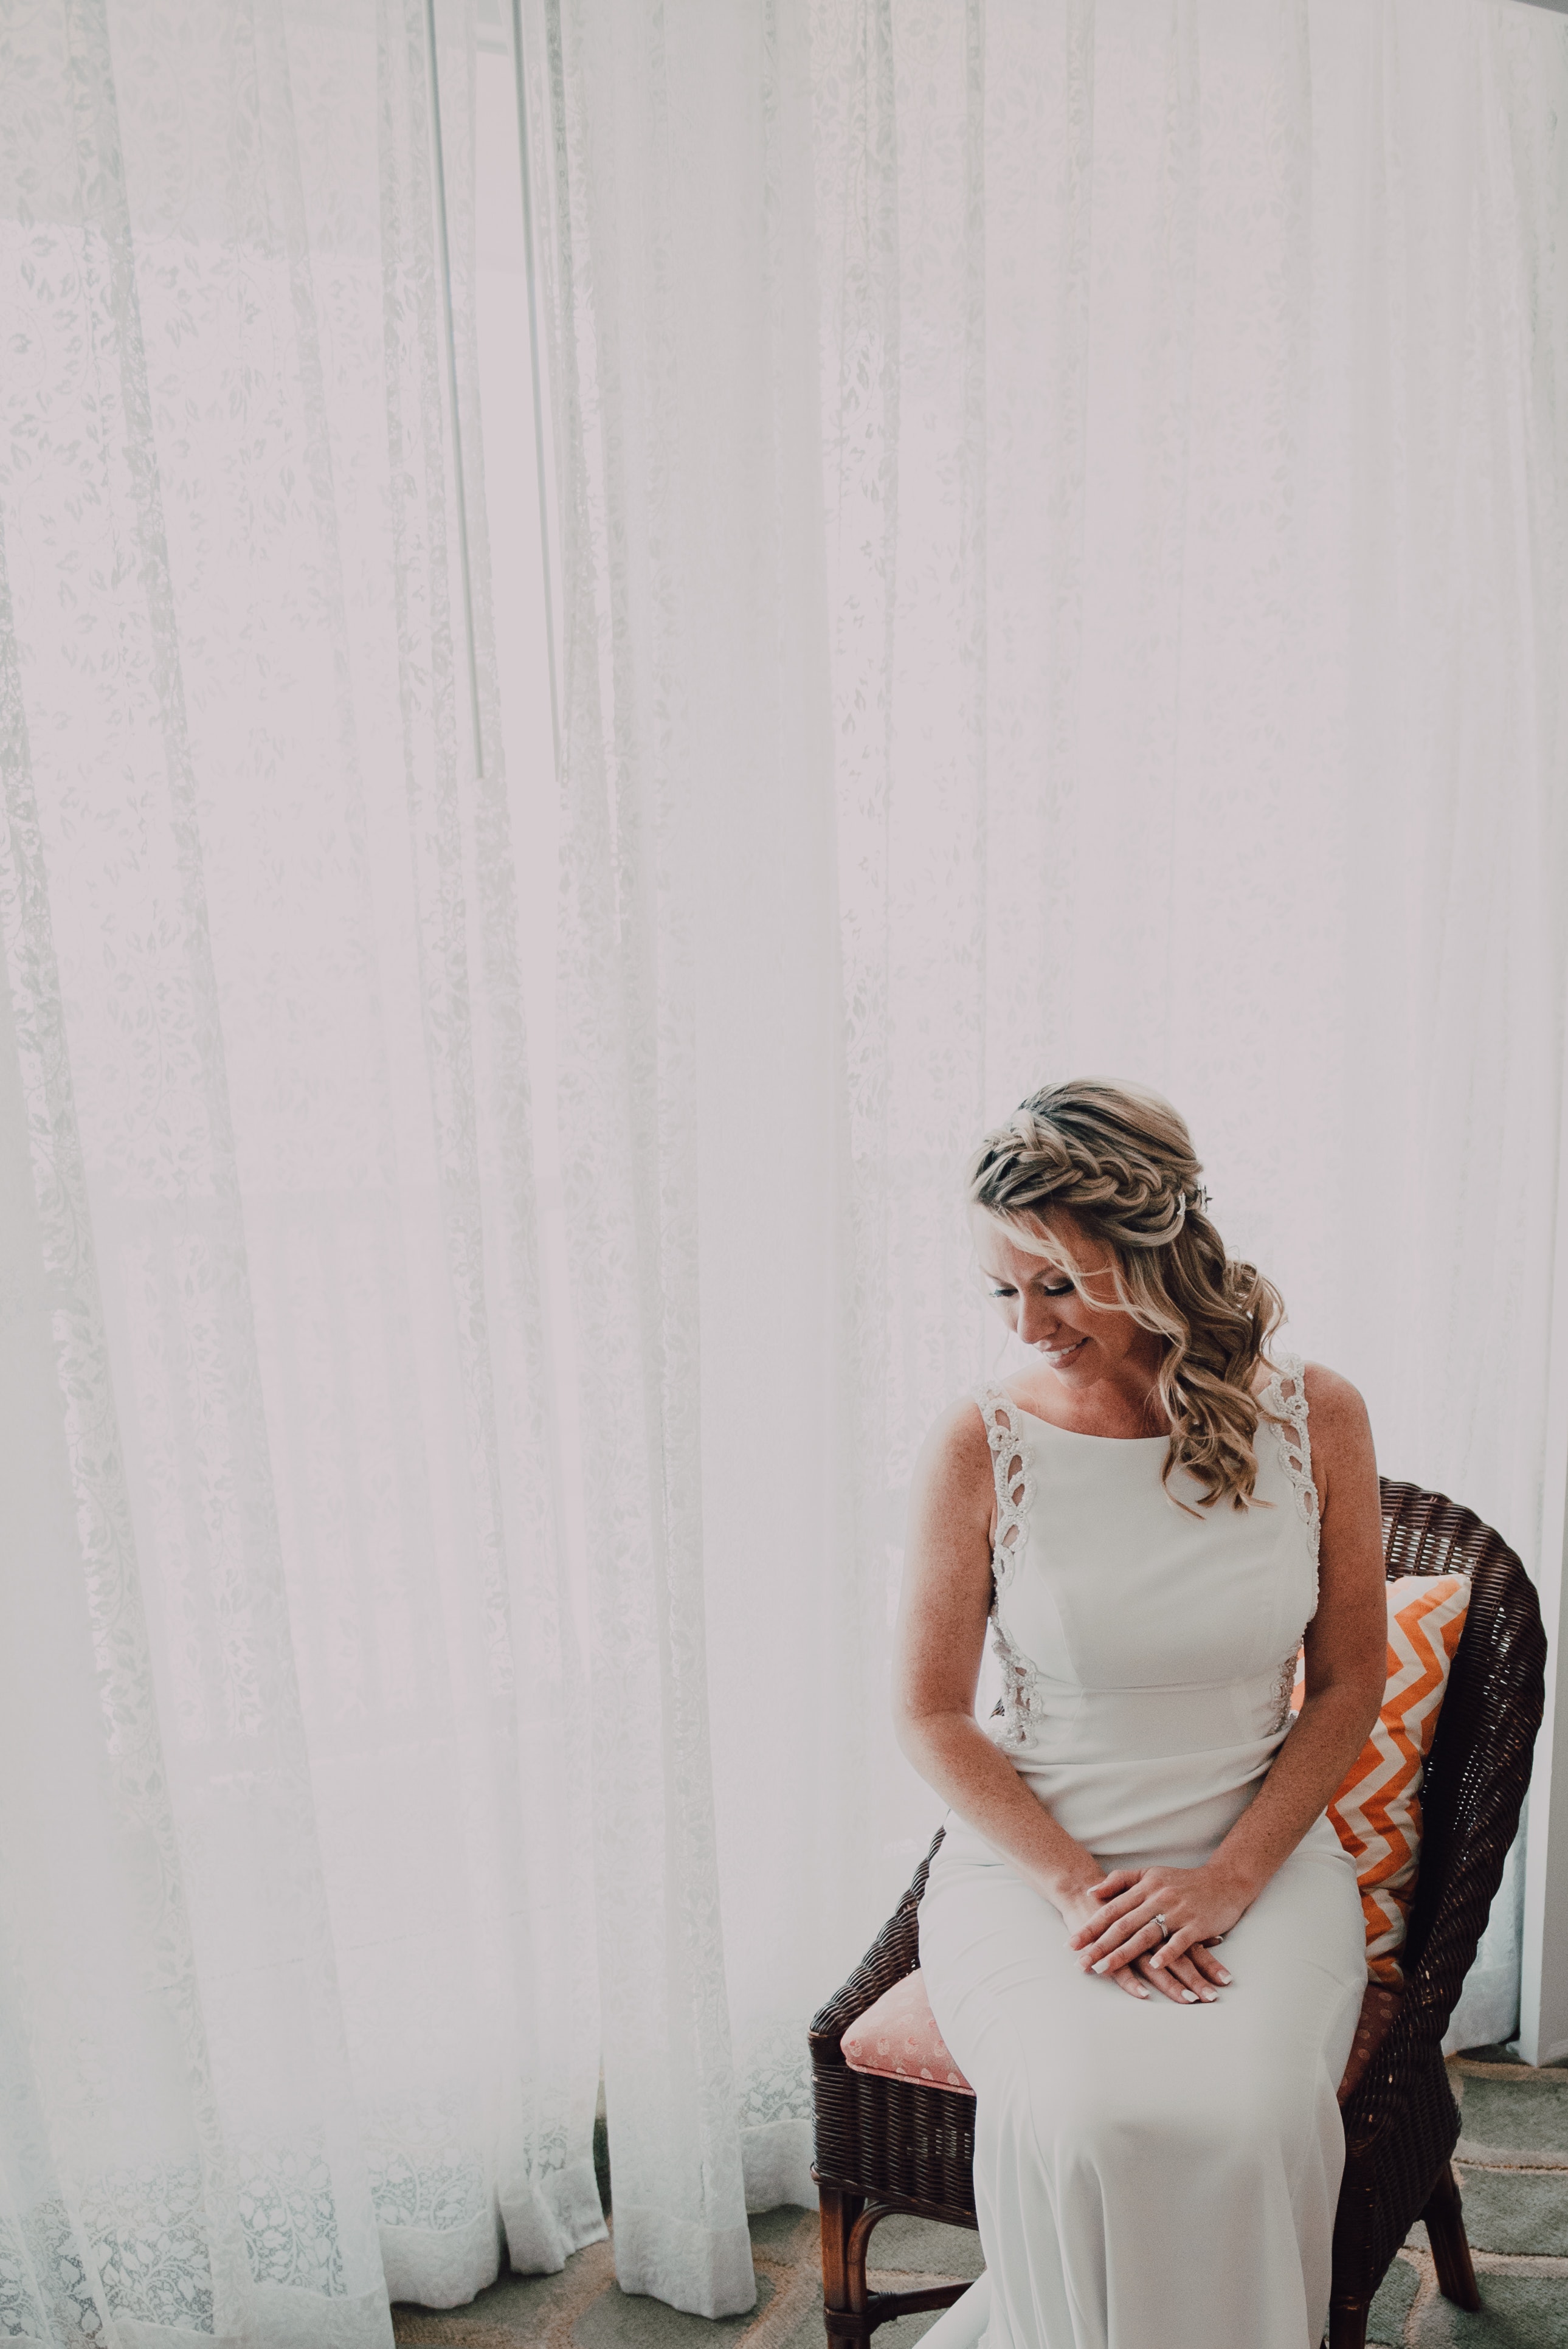
photograph, white, wedding dress, dress, clothing, bride, gown, shoulder, bridal clothing, bridal accessory, hairstyle, bridal party dress, ceremony, headpiece, wedding, photography, bridal veil, long hair, event, lace, hair accessory, flower, sitting, fashion accessory, formal wear, photo shoot